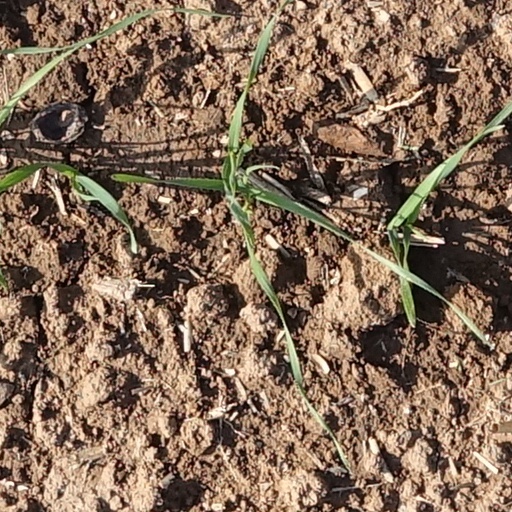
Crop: wheat